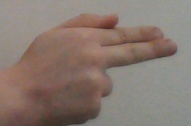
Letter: ghain